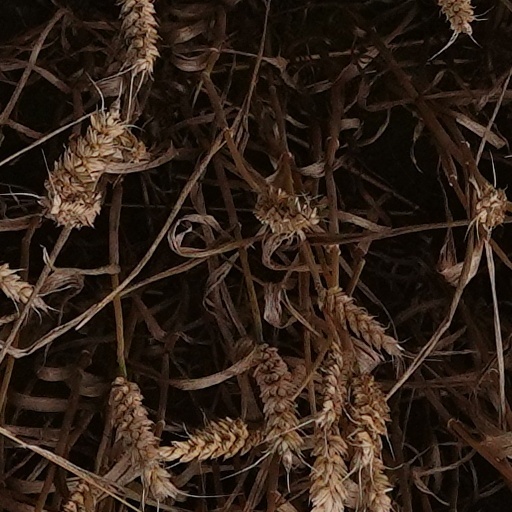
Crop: wheat